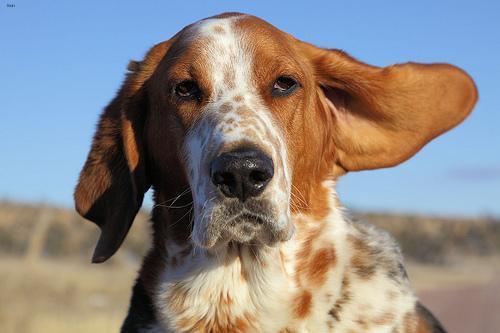
basset hound